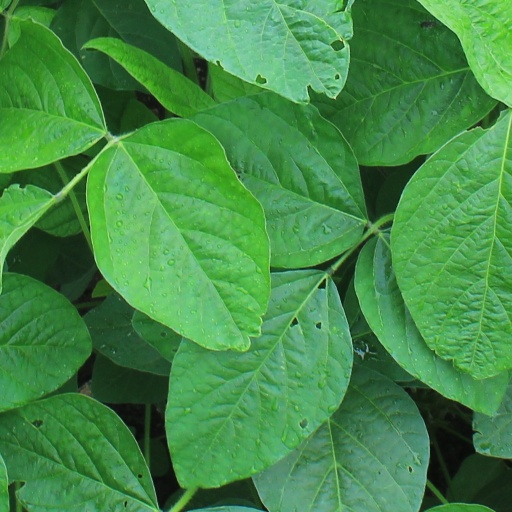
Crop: soybean